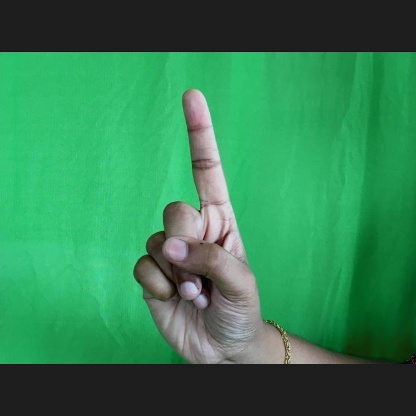
Mudra: Suchi